IBM Personal Computer

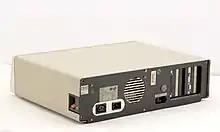
The back of a PC, showing the five expansion slots

The only option for human interface provided in the base PC was the built-in keyboard port, meant to connect to the included Model F keyboard. The Model F was initially developed for the IBM Datamaster, and was substantially better than the keyboards provided with virtually all home computers on the market at that time in many regards - number of keys, reliability and ergonomics. While some home computers of the time utilized chiclet keyboards or inexpensive mechanical designs, the IBM keyboard provided good ergonomics, reliable and positive tactile key mechanisms and flip-up feet to adjust its angle. Public reception of the keyboard was extremely positive, with some sources describing it as a major selling point of the PC and even as "the best keyboard available on any microcomputer."